Melodic hardcore

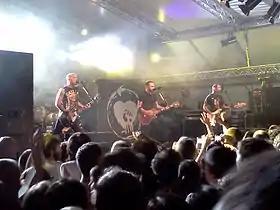
Rise Against, formed in 1999, achieved widespread success by 2004.

The earliest melodic hardcore emerged from the Californian hardcore punk scene by the early 1980s. This includes Descendents, who formed in 1978. Their earliest work was simple, pop-influenced punk rock, but they went on to mix this melodic approach with hardcore, inspiring both melodic hardcore and pop punk groups.